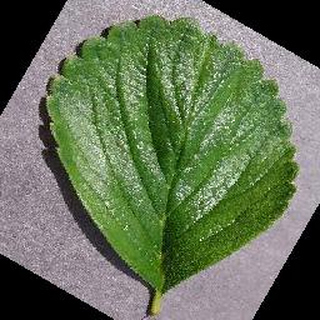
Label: healthy_strawberry